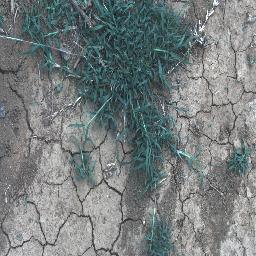
Label: negative